Mayon

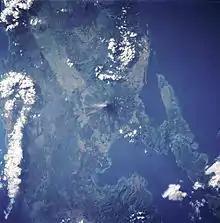
Mayon Volcano in satellite image taken on April 18, 1997.

Mayon's 48th modern-era eruption occurred on July 13, followed by quiet effusion of lava that started on July 14. Nearly 40,000 people were evacuated from the danger zone on the southeast flank of the volcano.